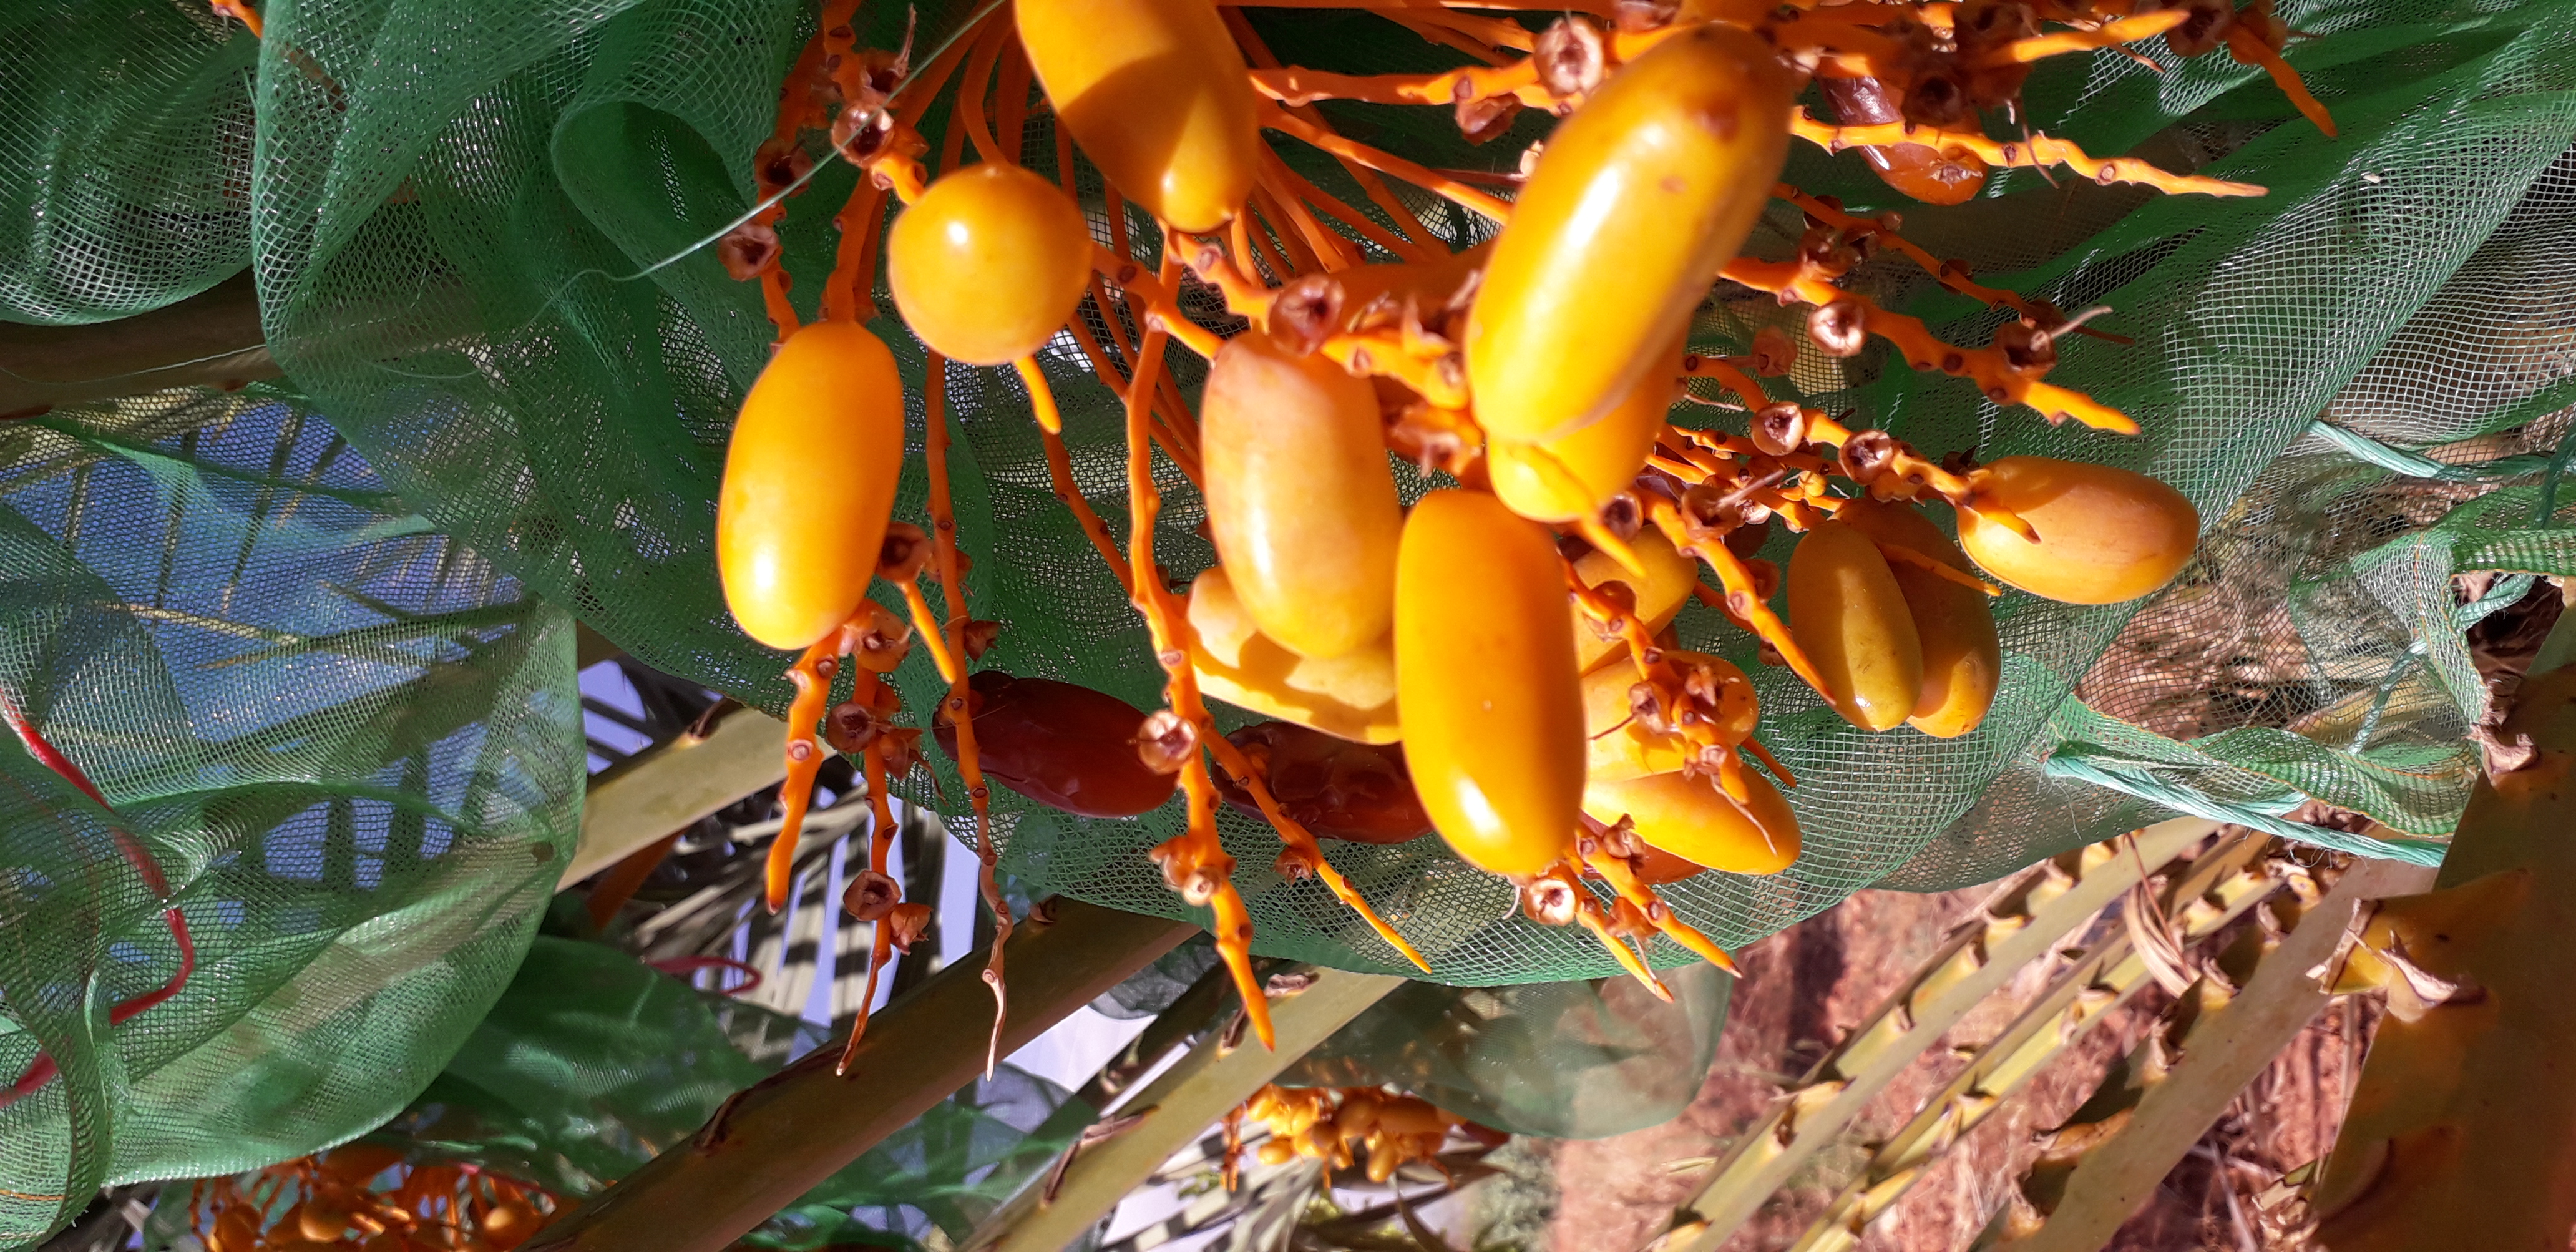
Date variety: kholt